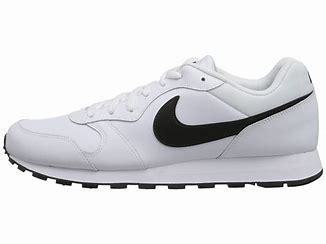
Brand: Nike
Model: MD Runner 2